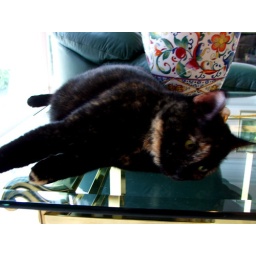
Snickers napping on the end table at home in Atlanta.